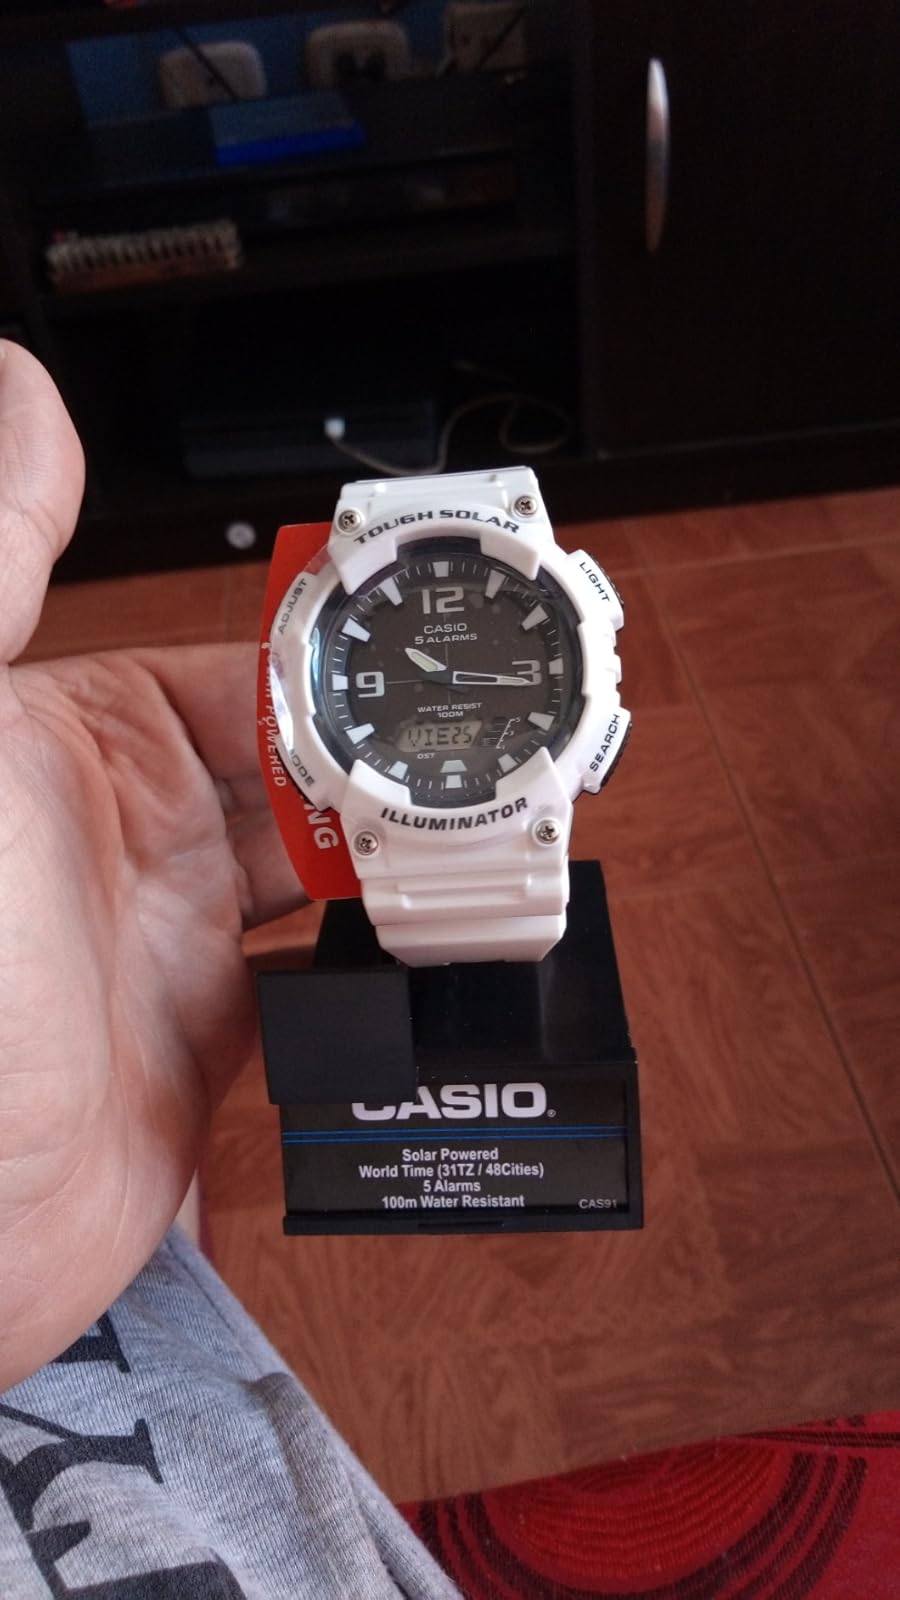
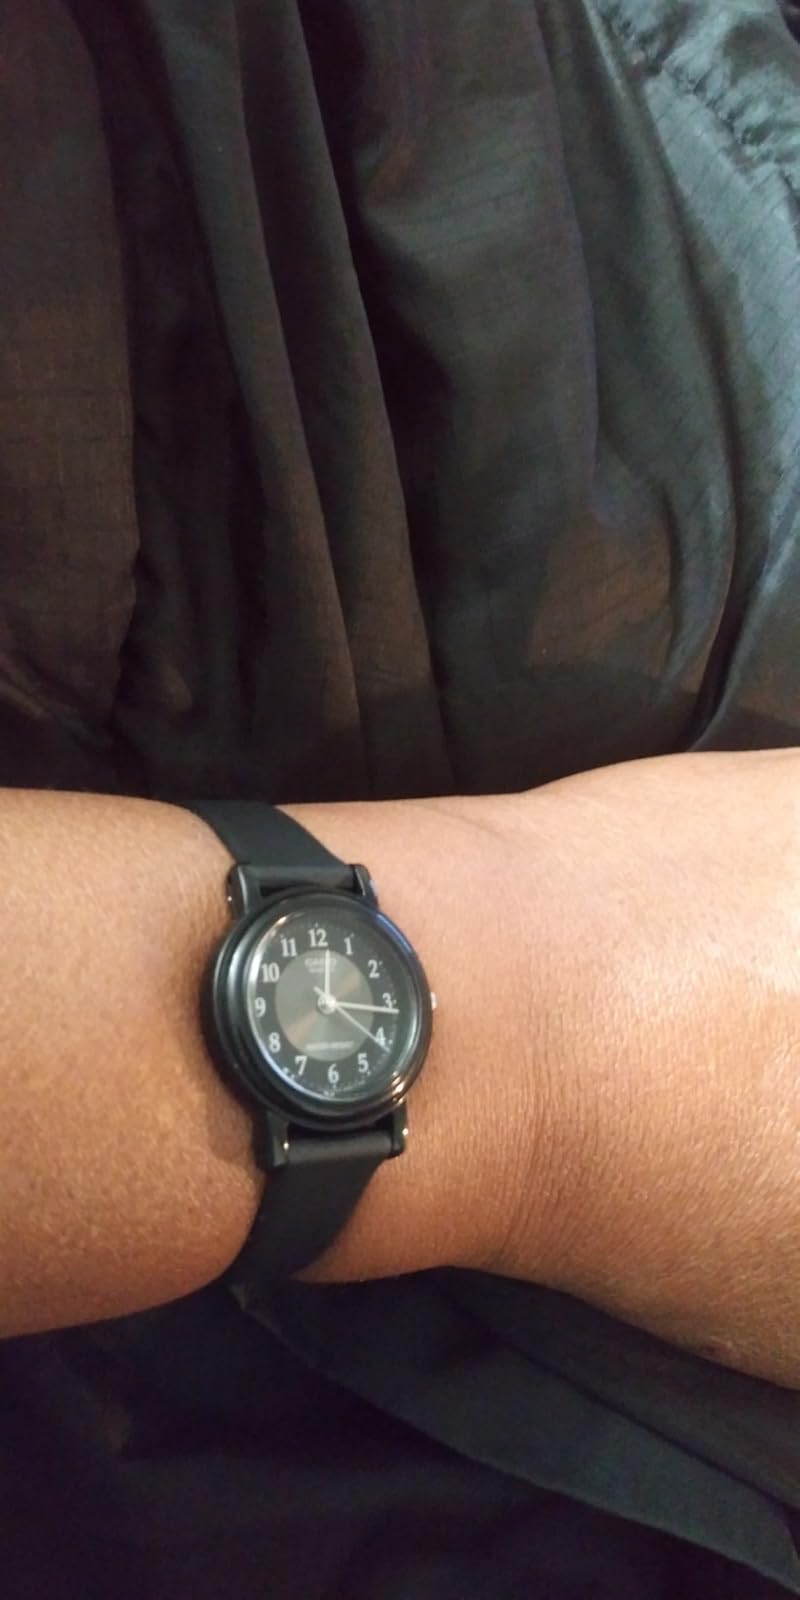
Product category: accessories_watch
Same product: no